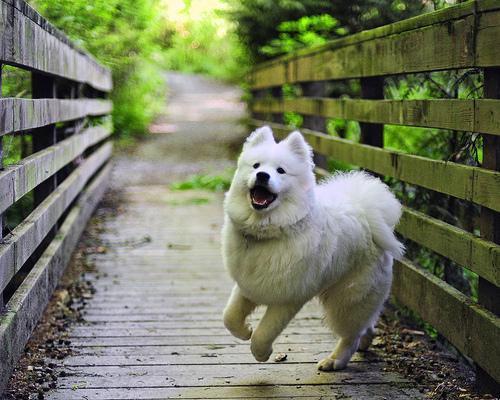
samoyed